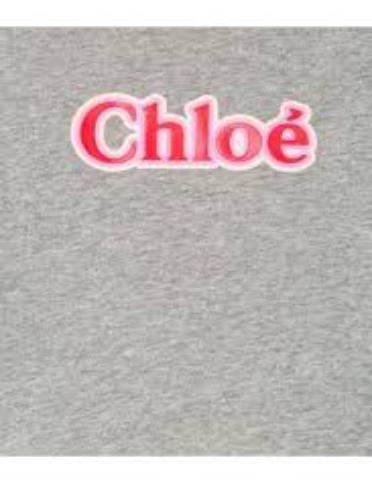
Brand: Chloe
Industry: Clothes